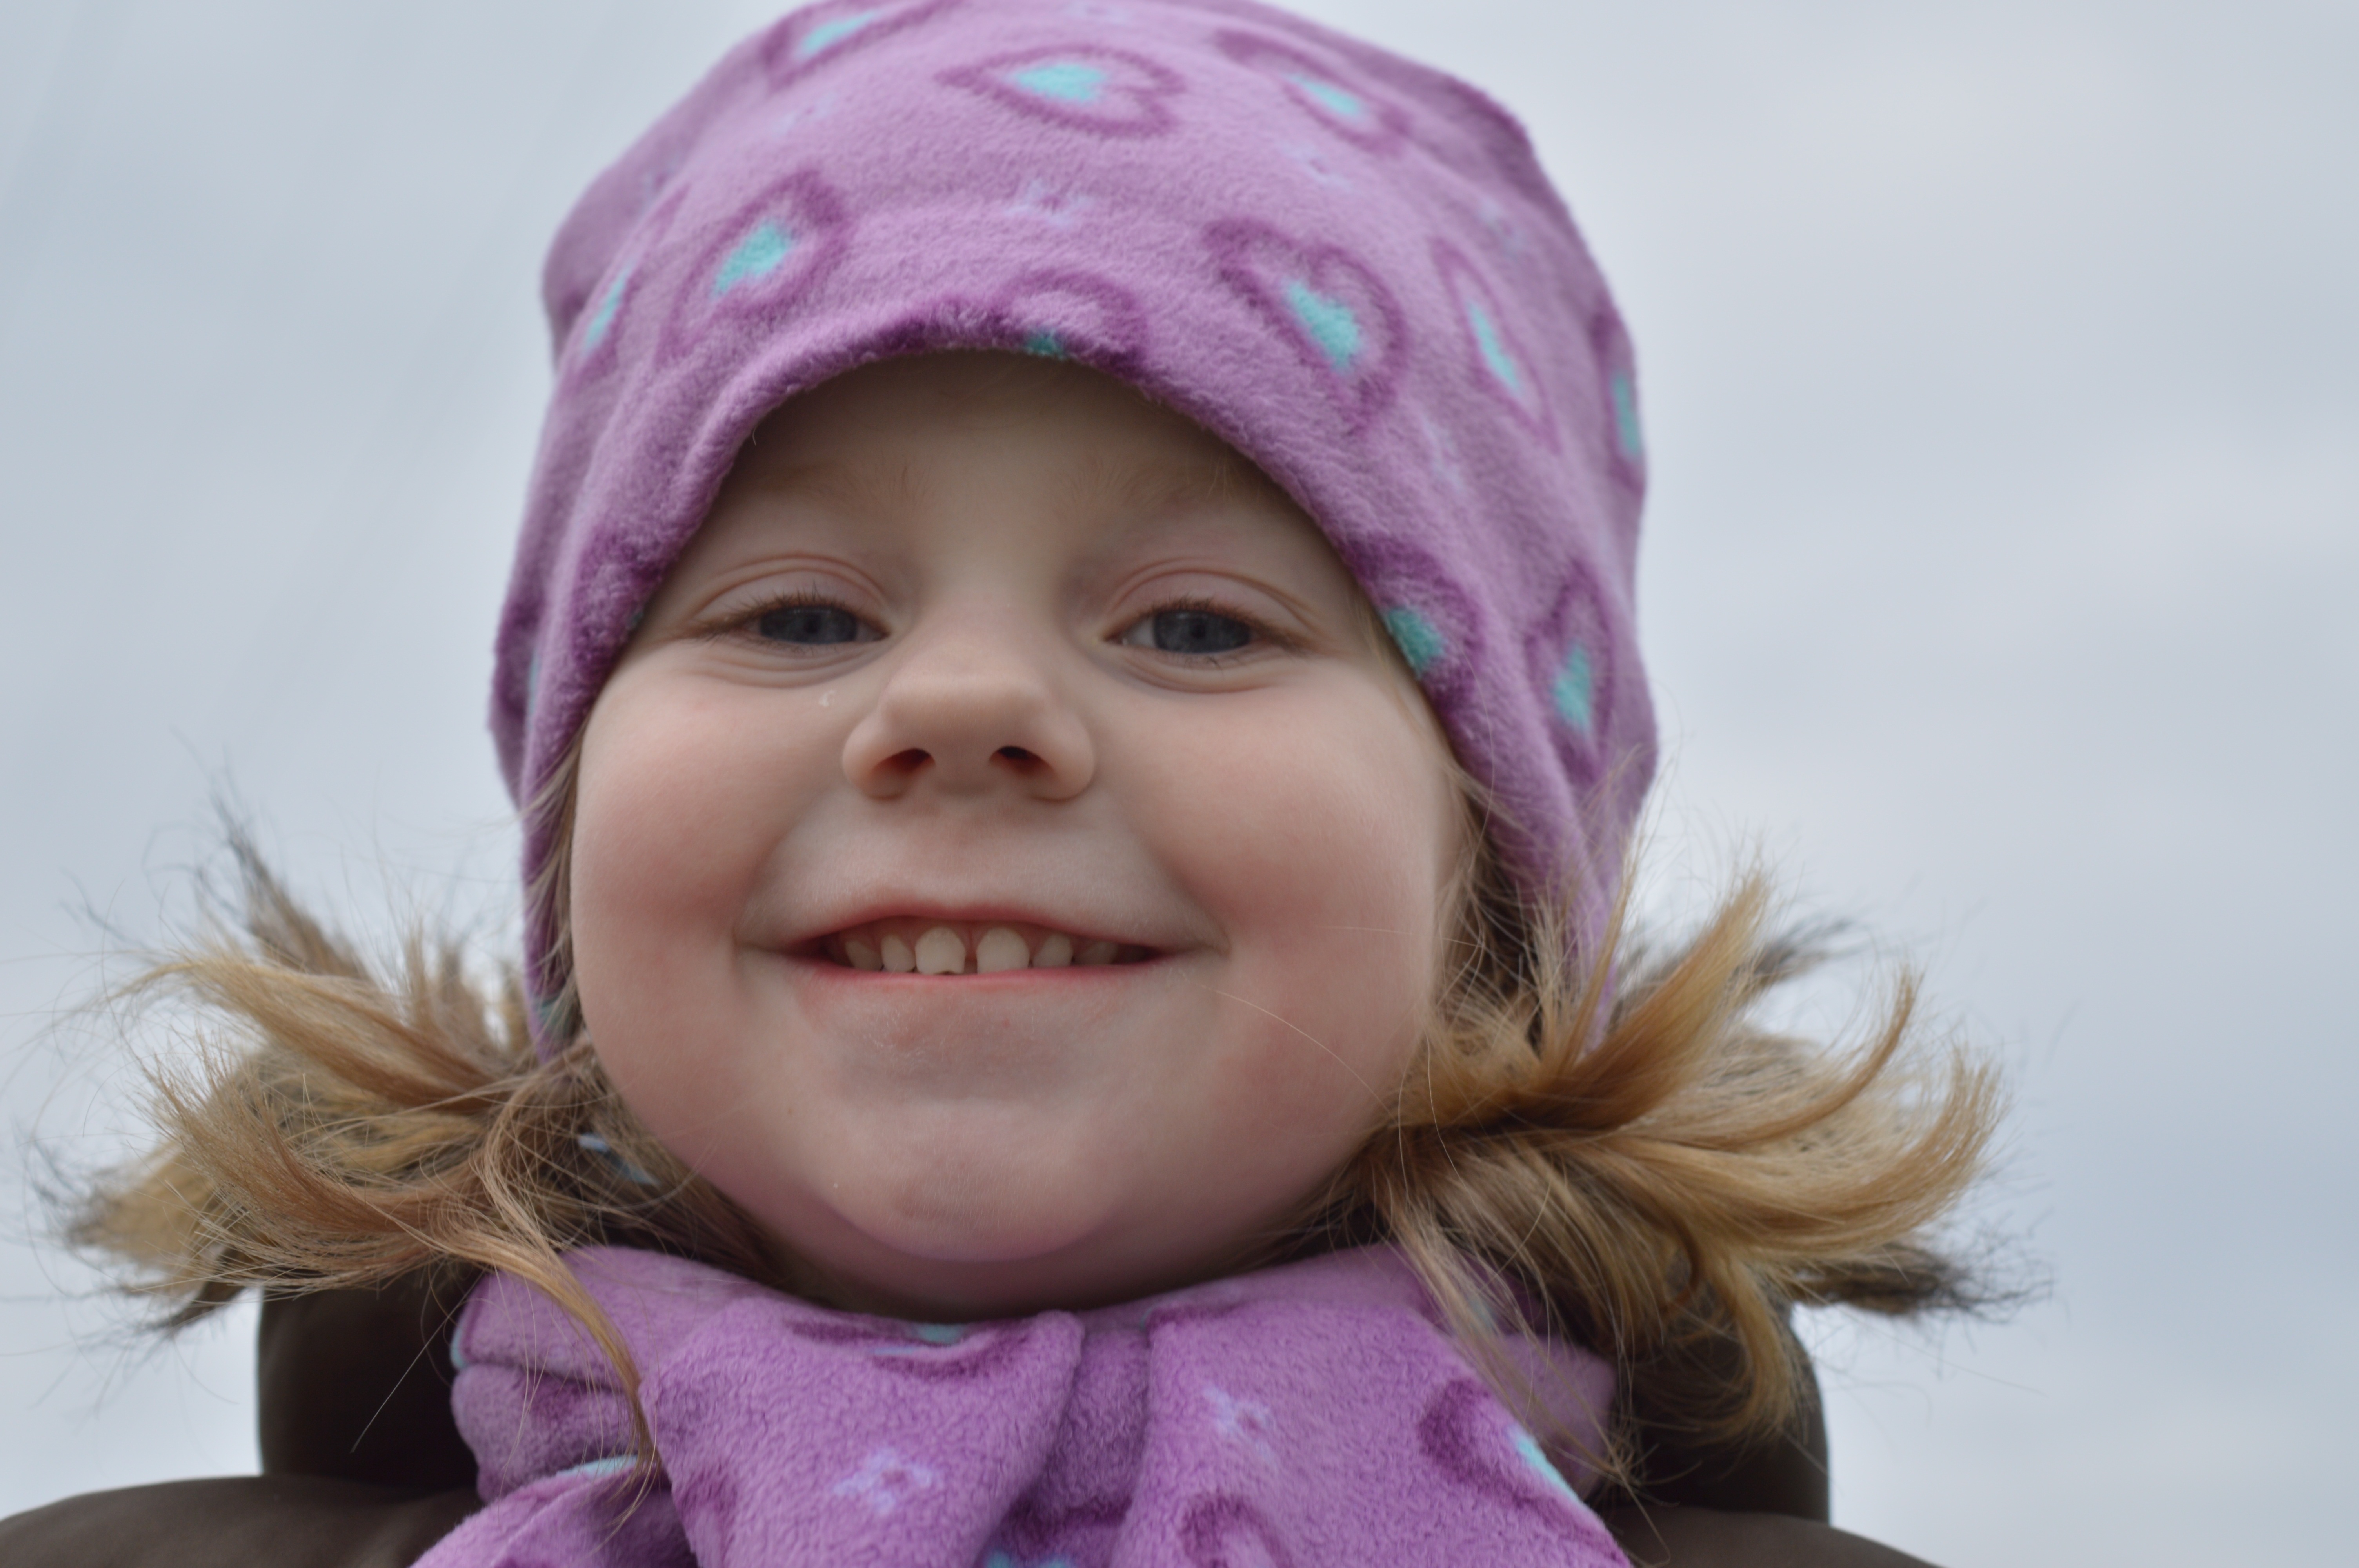
person, girl, purple, portrait, child, blue, clothing, pink, facial expression, smile, face, infant, toddler, eye, head, skin, beauty, organ, laughter, emotion, baby girl, portrait photography